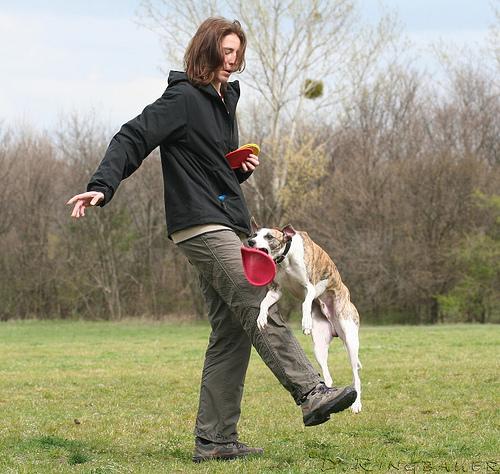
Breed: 234-n000065-whippet